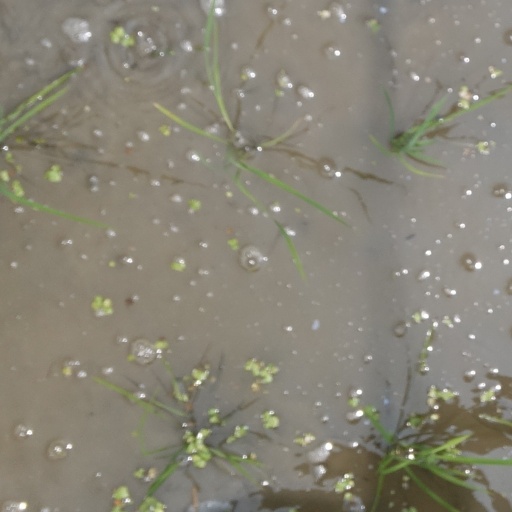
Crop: rice